Carl Scheib

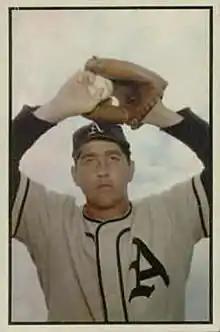

Carl Alvin Scheib (January 1, 1927 – March 24, 2018) was a professional baseball pitcher for the Philadelphia Athletics (1943–1945 and 1947–1954) and St. Louis Cardinals (1954) of Major League Baseball (MLB). Scheib batted and threw right handed.